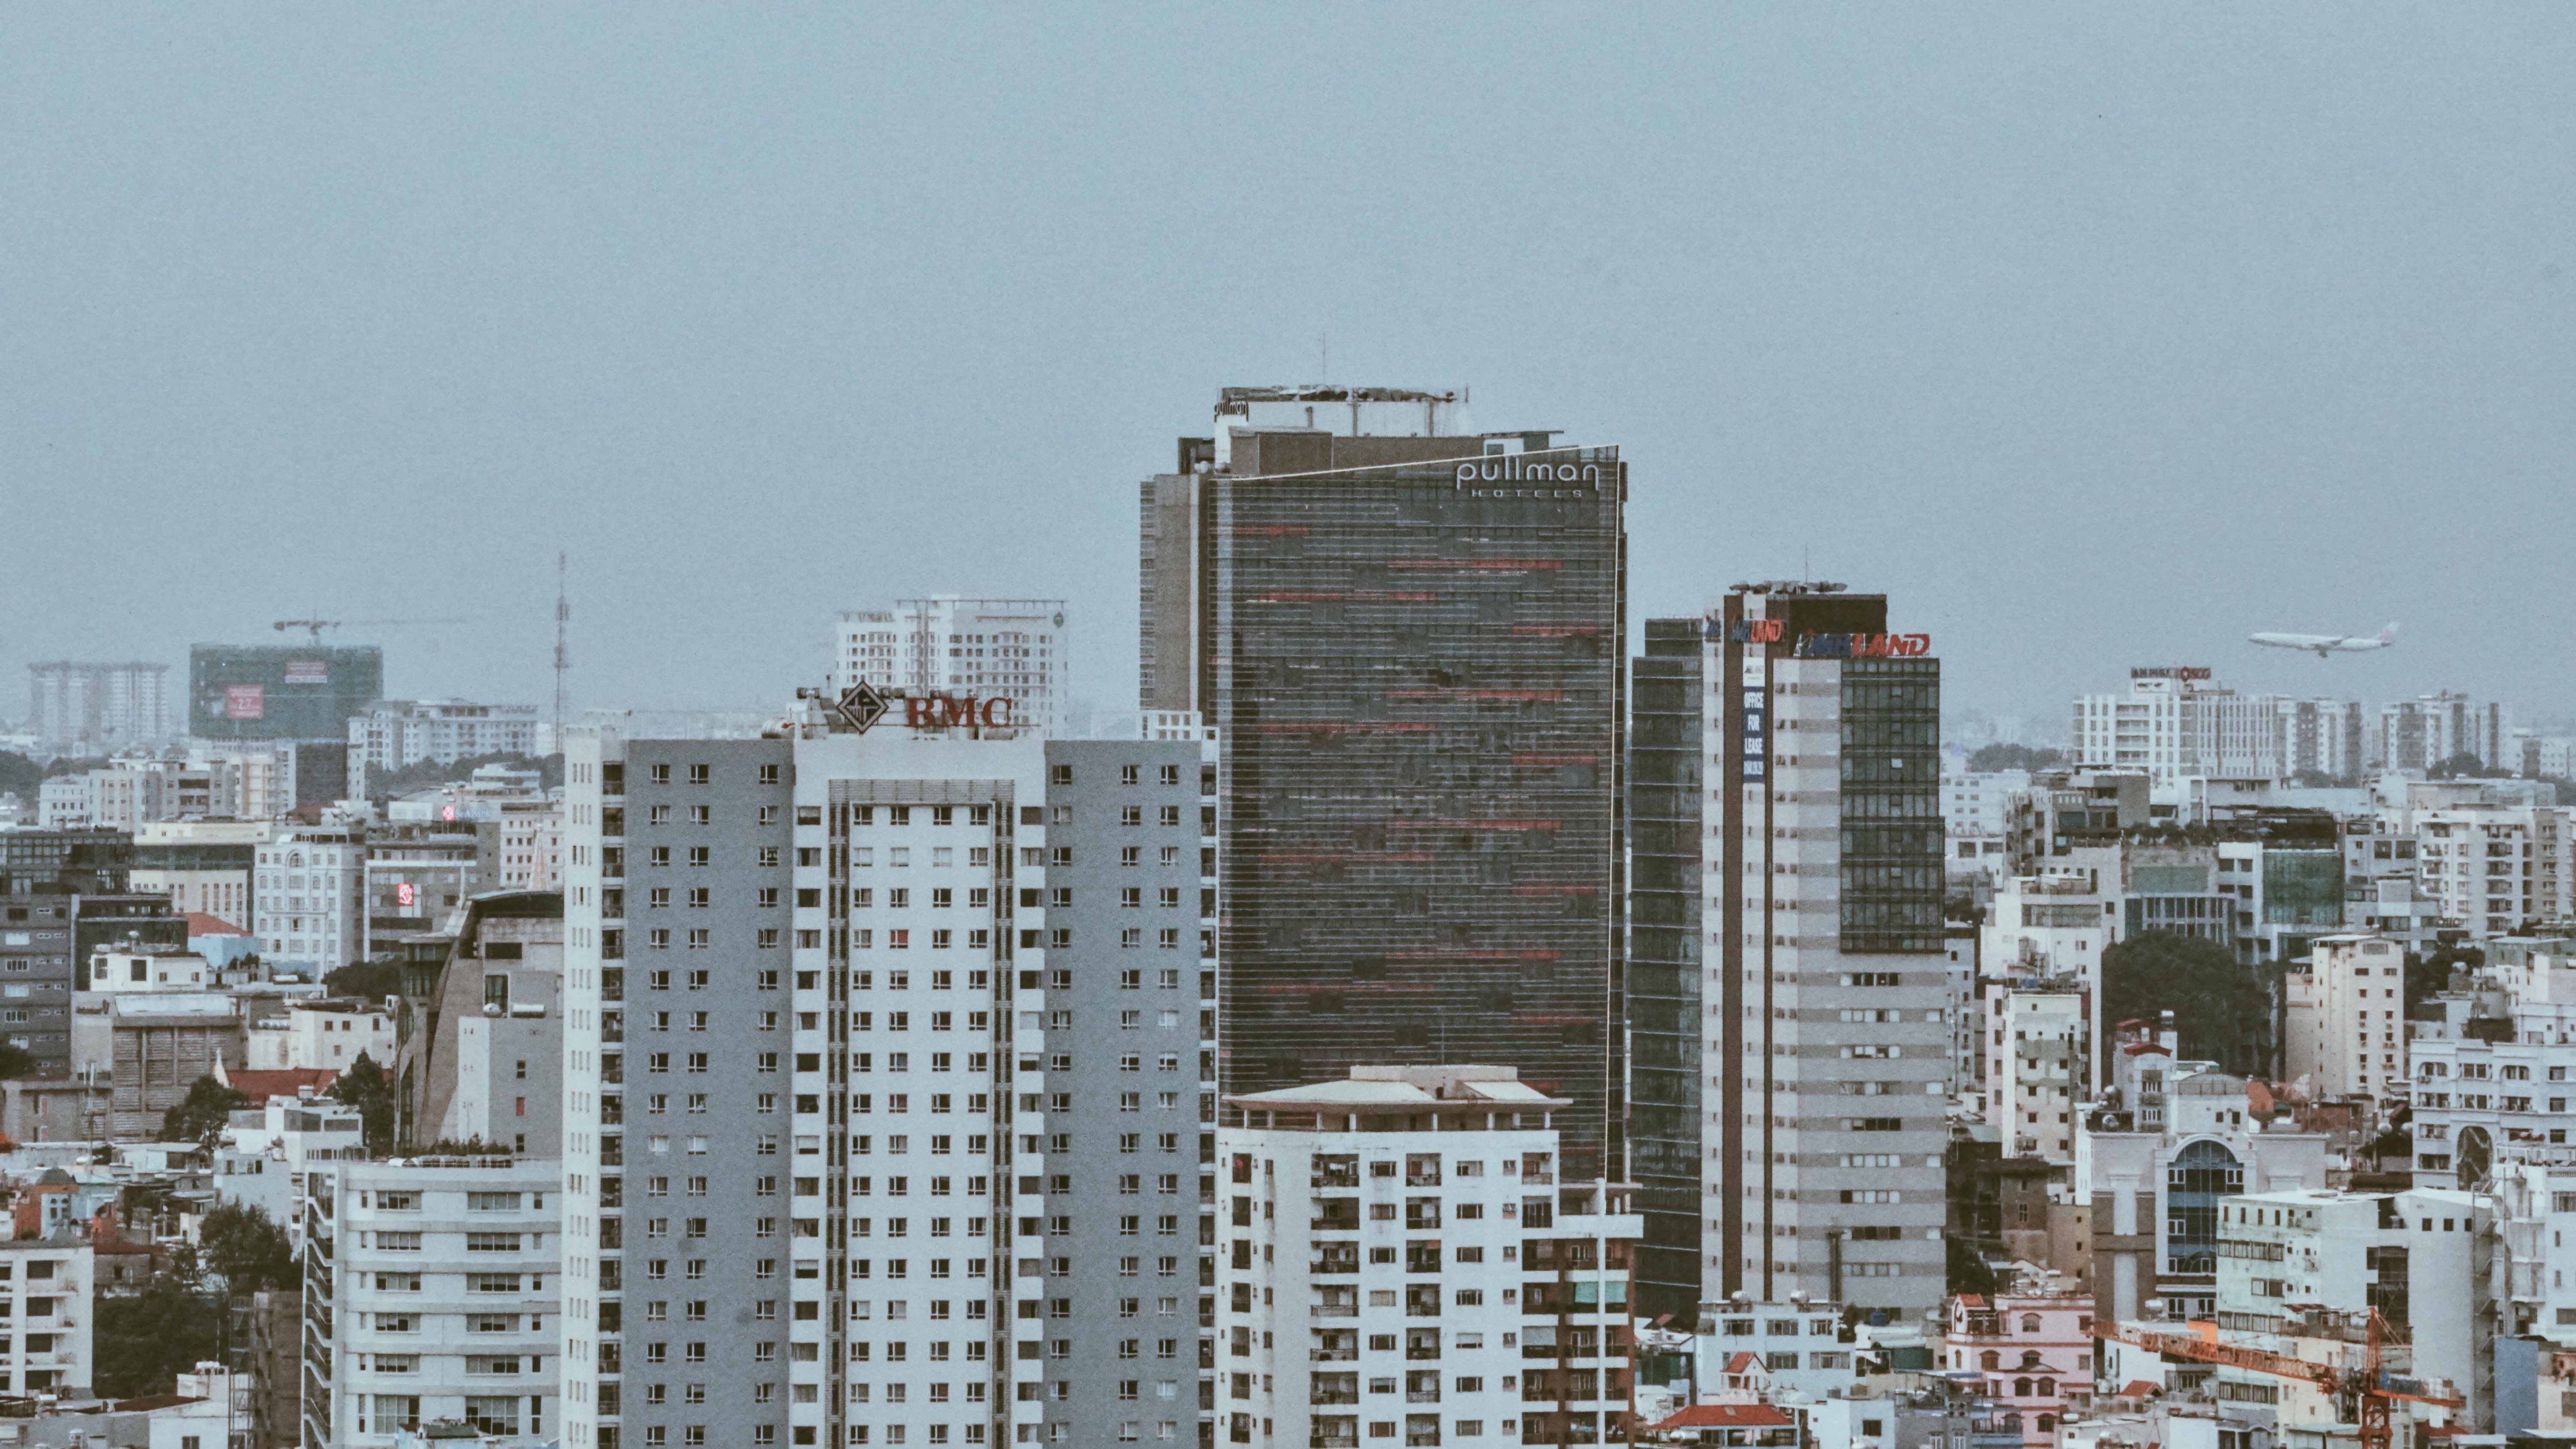
skyline, city, skyscraper, cityscape, downtown, suburb, tower, tower block, metropolis, neighbourhood, aerial photography, urban area, residential area, human settlement, metropolitan area